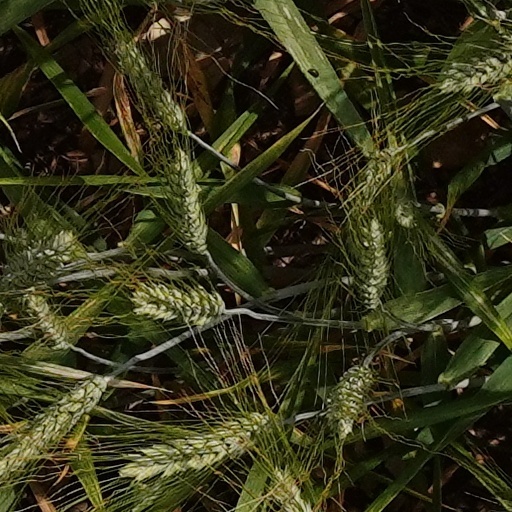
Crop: wheat